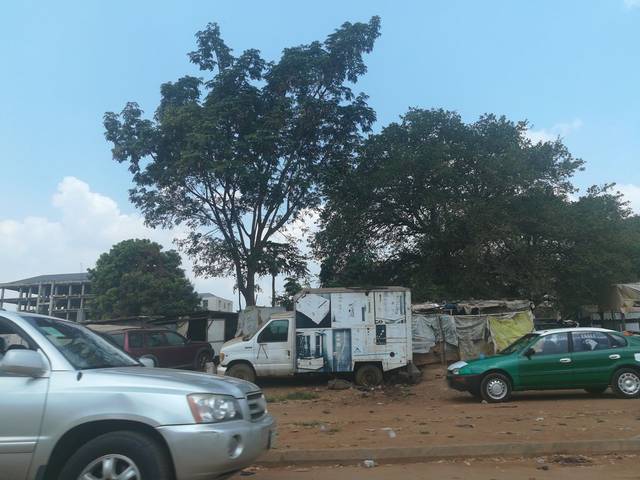
Region: Nigeria
Coordinates: 9.059, 7.45